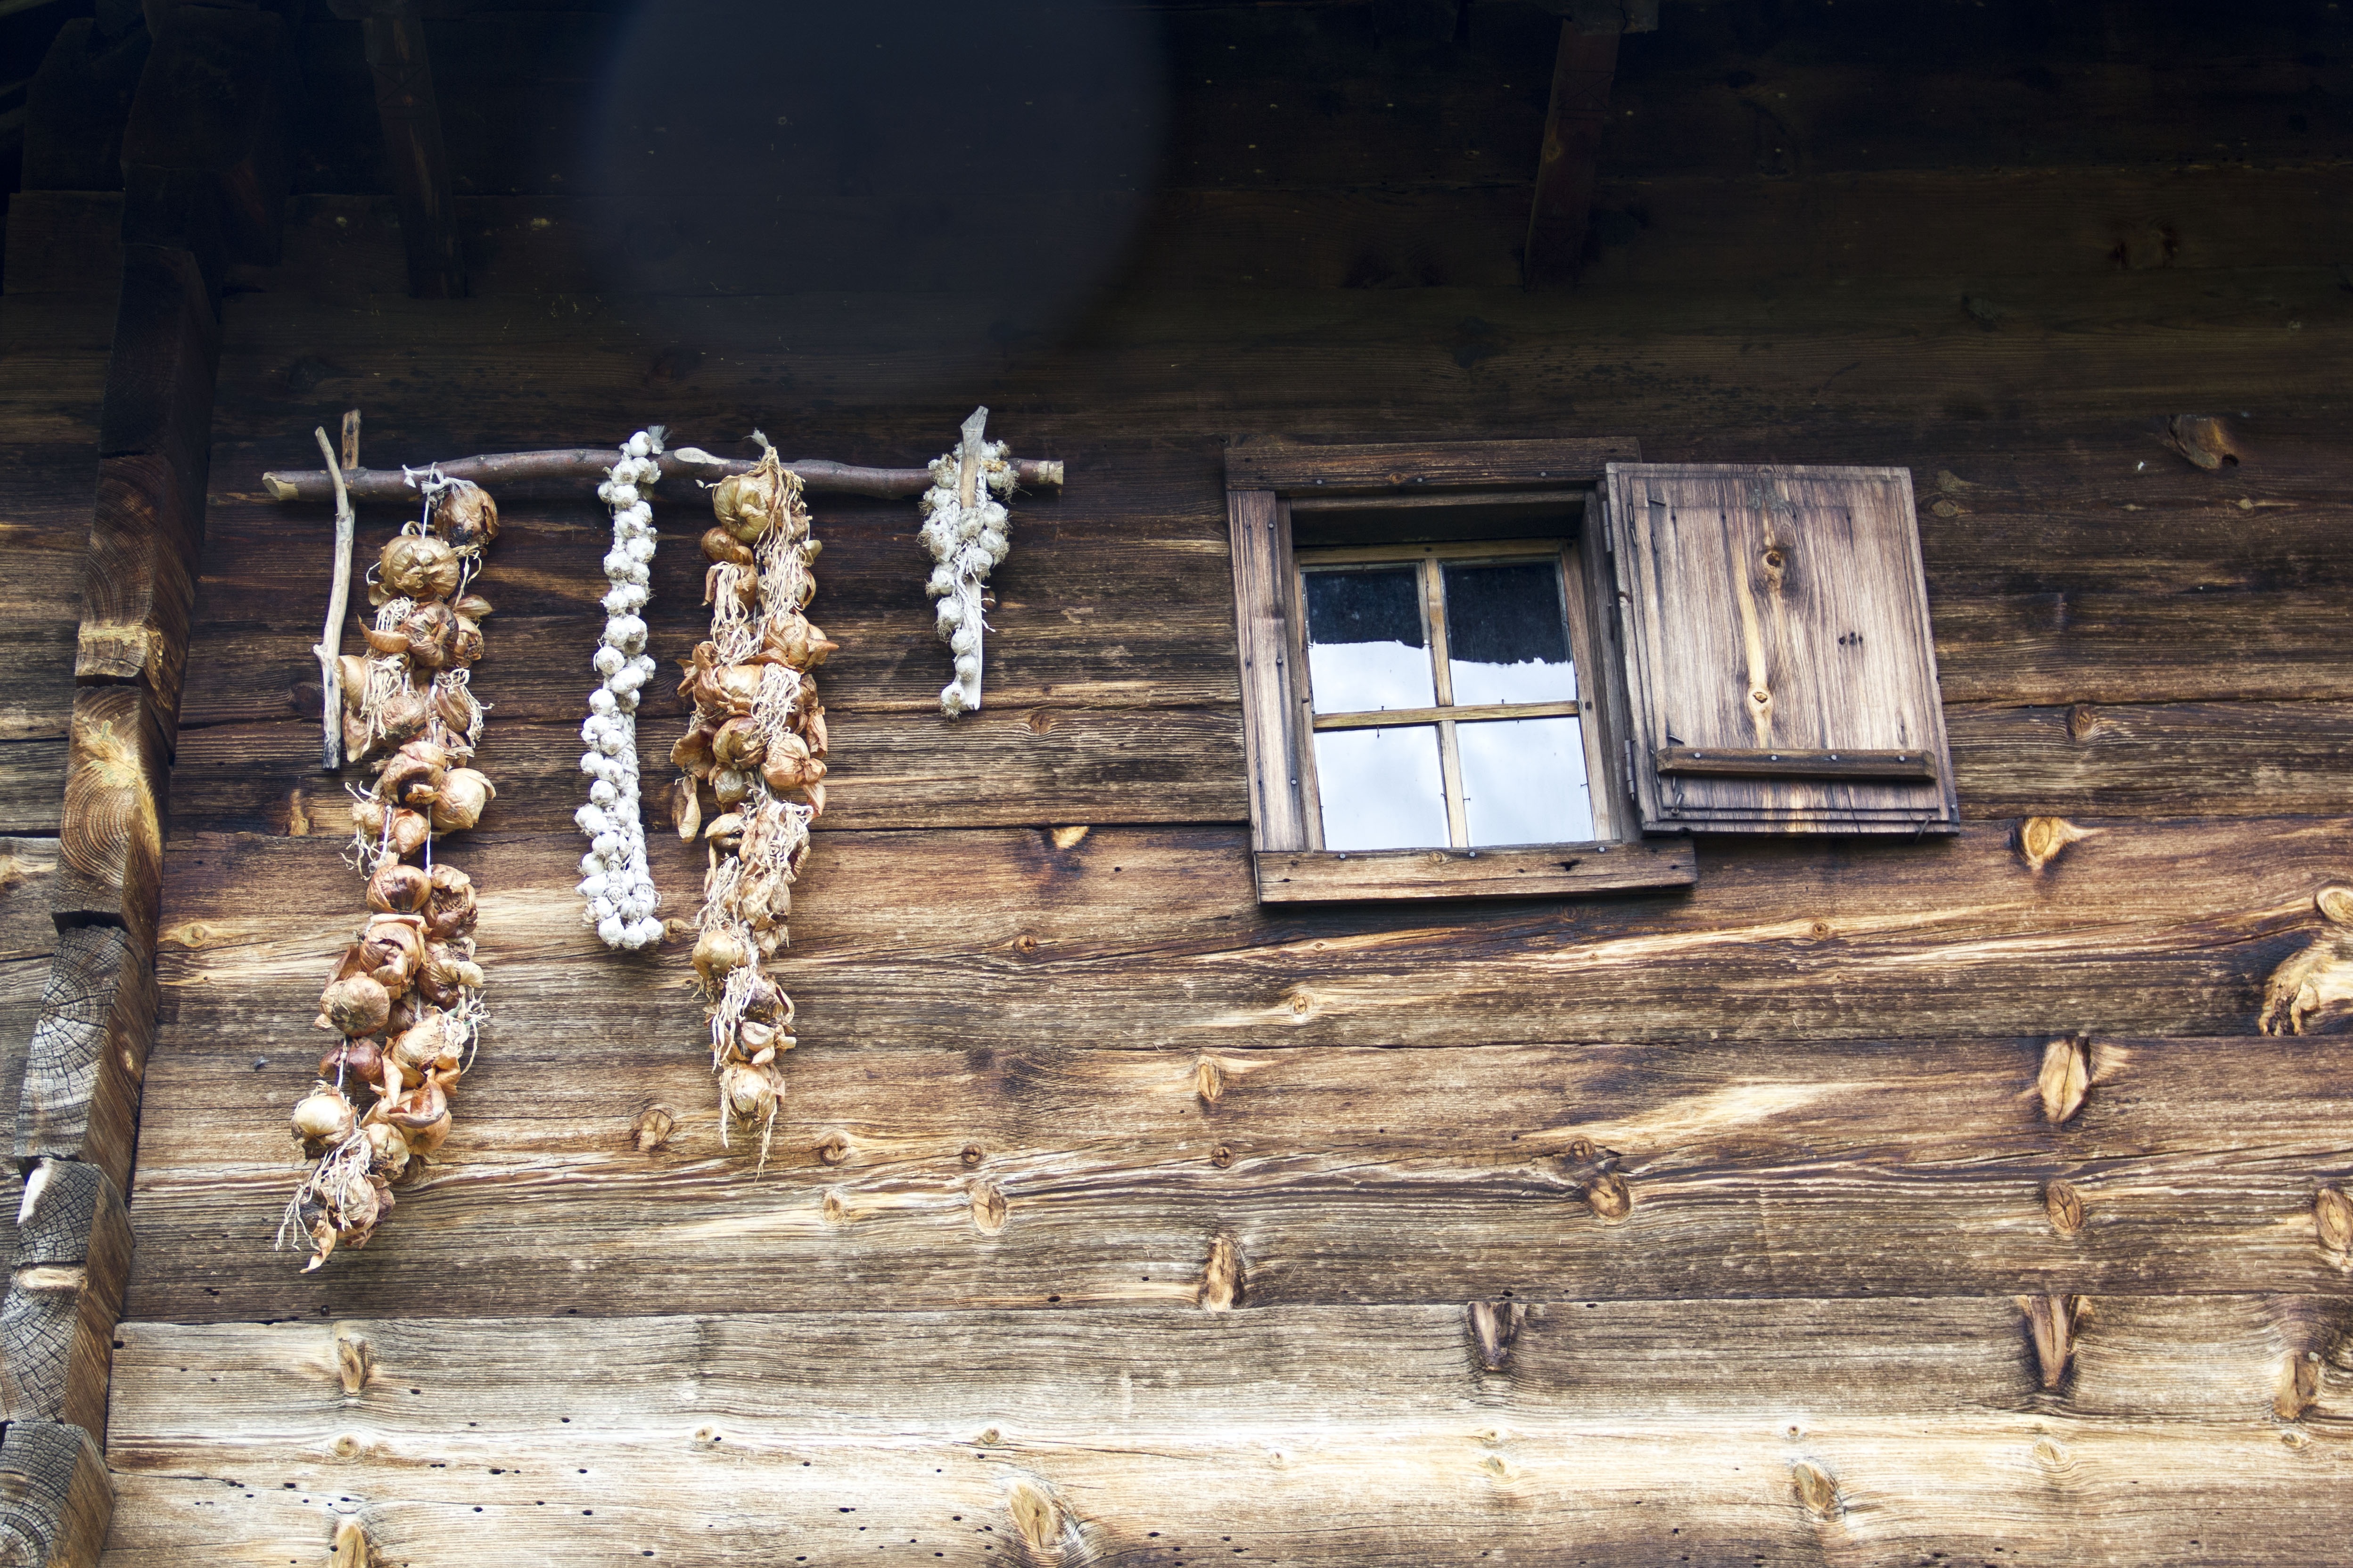
outdoor, wood, countryside, house, old, home, wall, rustic, hut, village, europe, rural, garlic, natural, old house, temple, wooden, image, screenshot, old window, ancient history